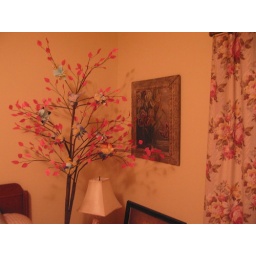
a tree grows in the bedroom